History of Deportivo de La Coruña

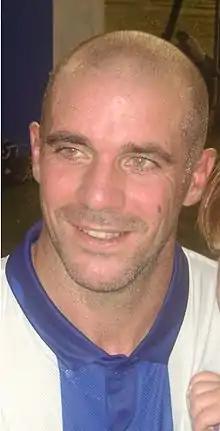
Walter Pandiani.

In 2002 the club made three big signings in getting Jorge Andrade (24), Albert Luque (24) and 'Toro' Acuña (30). It cost the club €38 million, the sale of 'Turu' Flores and a loan out of Walter Pandiani to Mallorca but indicated that the club wanted to grow even more. And the fairy tale just continued during the season 2002/2003. A third Supercopa was added to the growing list of prizes after beating champions Valencia twice in August 2002 (3-0 and 0-1). Although the Liga started with a disappointing 2–4 home defeat against Betis Sevilla, and a serious injury of Jorge Andrade, soon another historic chapter would be written. It was on 18 September 2002 when a hat-trick of Roy Makaay earned Deportivo a 2–3 win at Bayern Munich. The first ever Spanish win in Munich and no European team had produced three goals in the Olympic stadium in the years before.